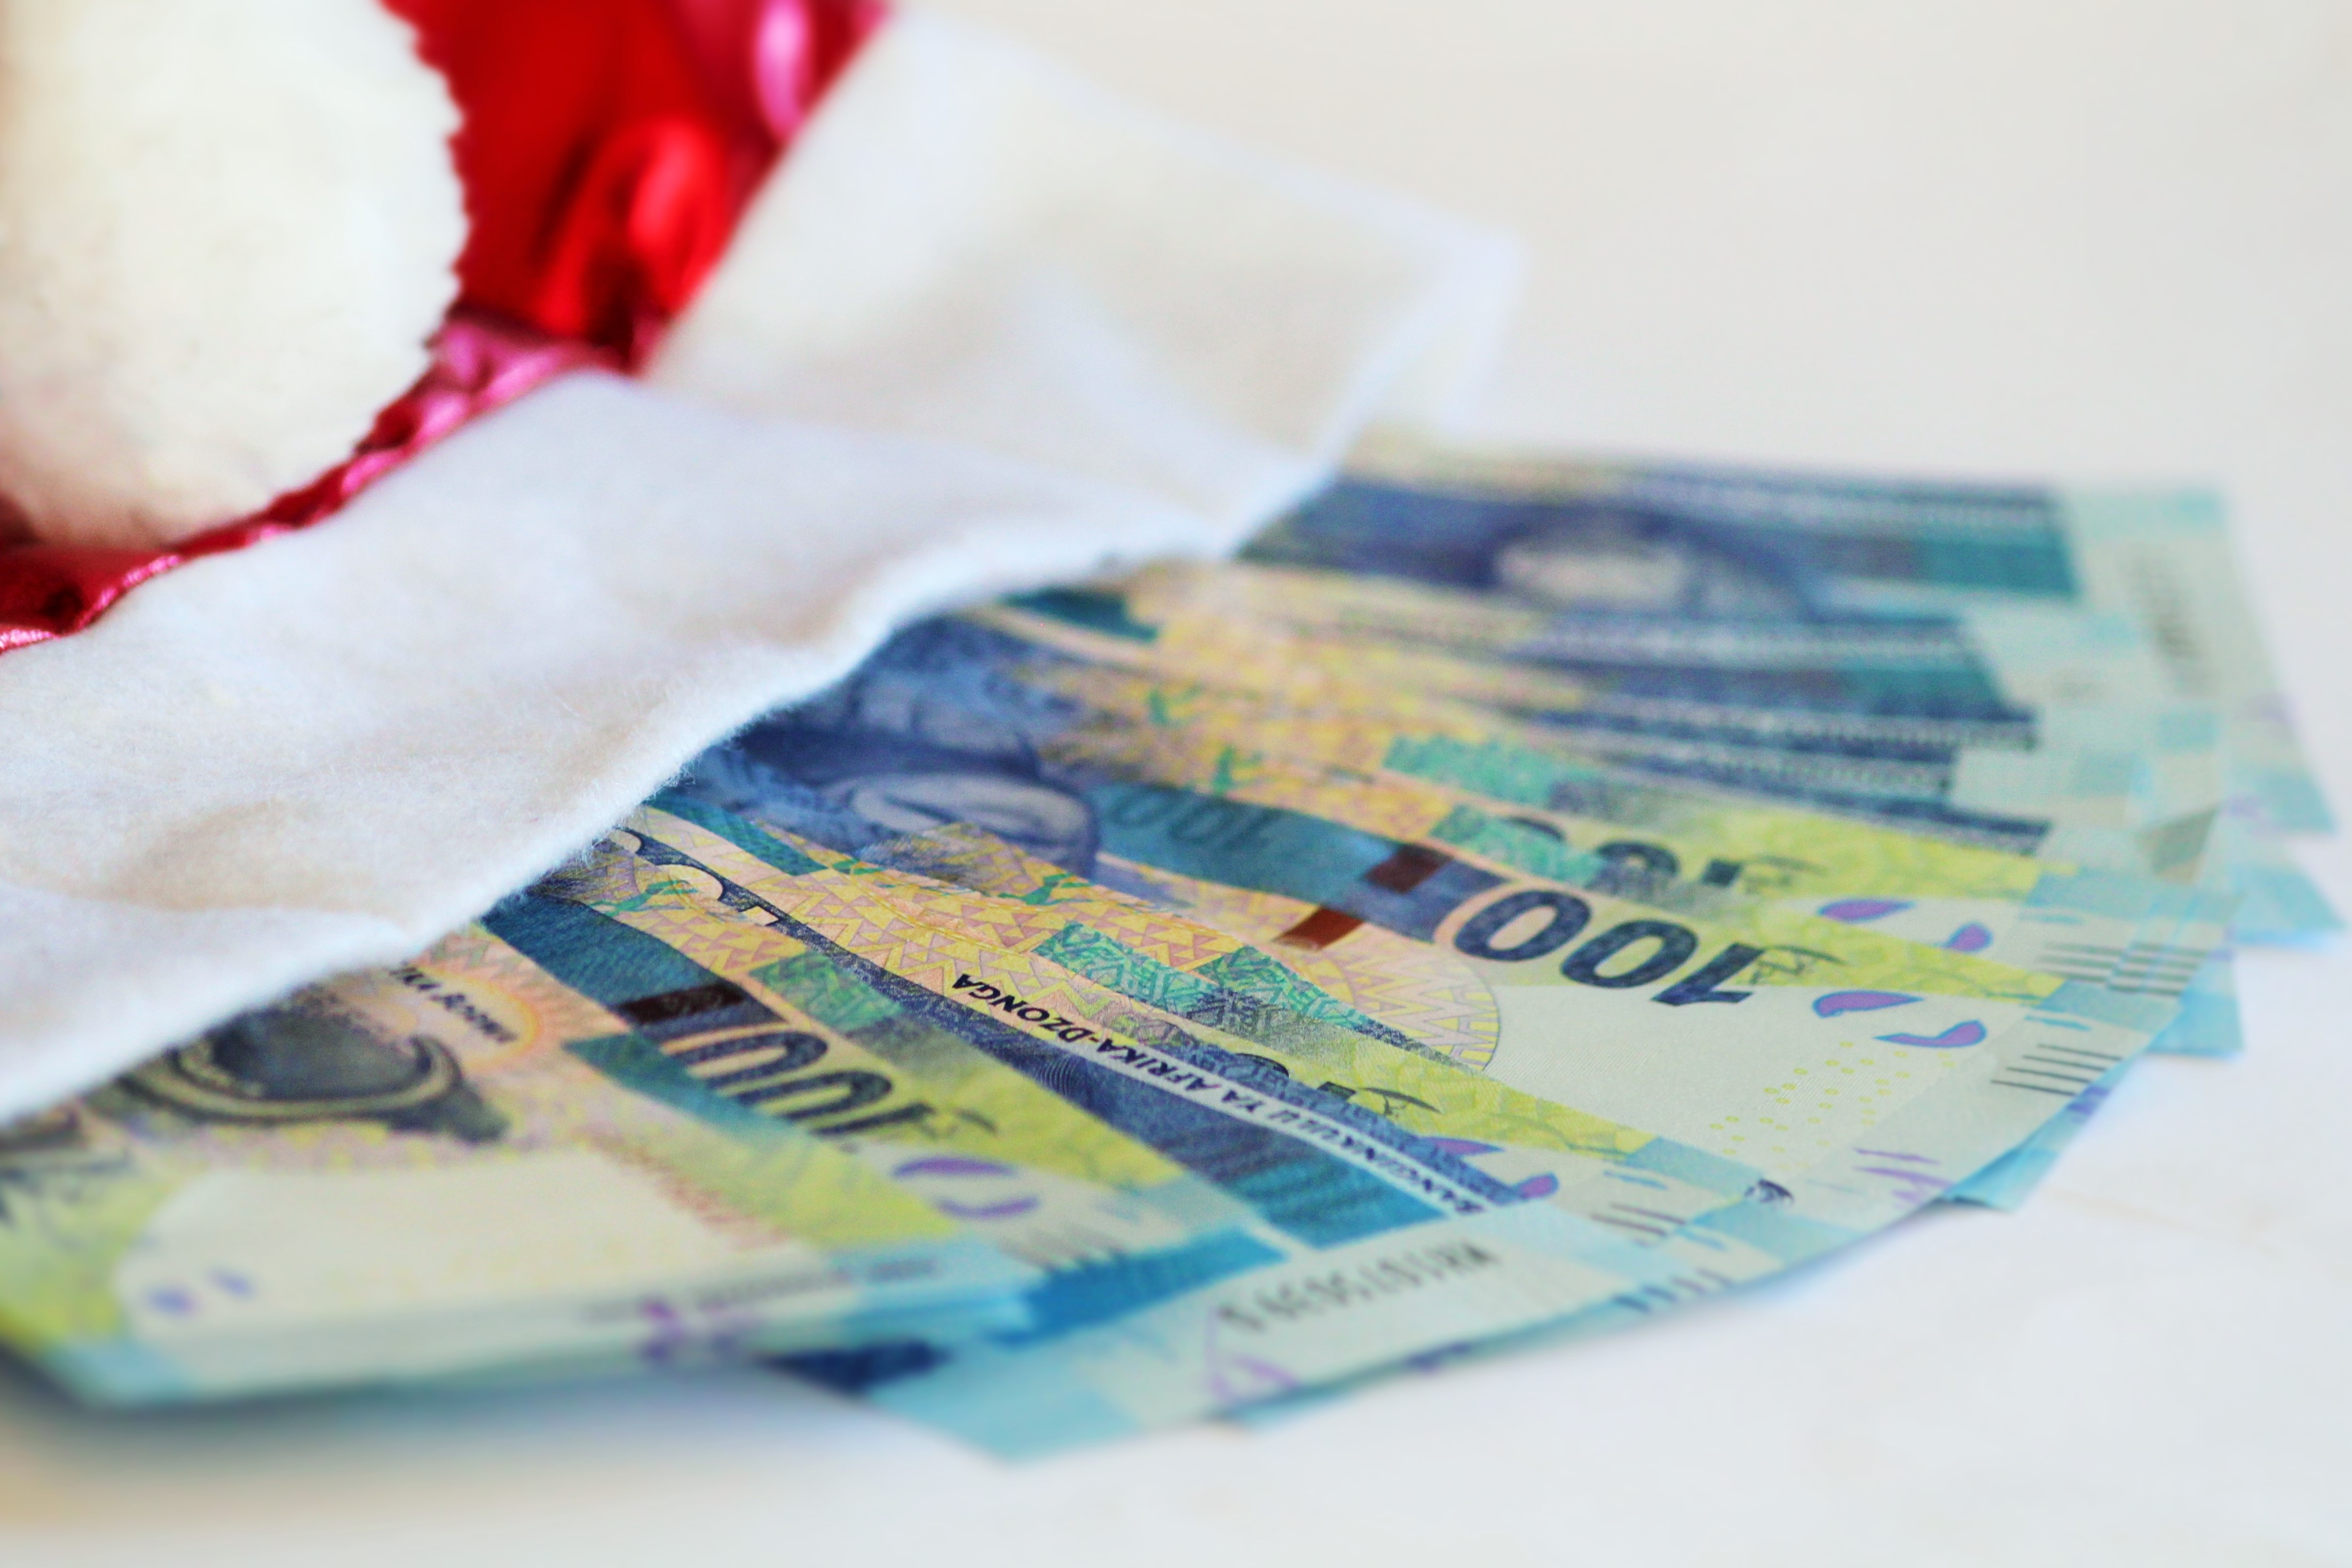
red, money, shopping, christmas, paper, fabric, gifts, christmas time, cash, festival, cap, currency, joy, document, spread, greeting card, santa claus, give, give away, nicholas, surprise, billing, spend, give pleasure, santa brings gifts, christmas money, gratuity